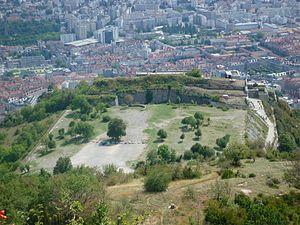
Glacis du fort de la bastille - Grenoble
La Bastille est un fort militaire surplombant de 264 mètres la ville de Grenoble. Édifié durant la première partie du XIXᵉ siècle et culminant à 476 mètres d'altitude sur les derniers contreforts du massif de la Chartreuse, il a remplacé une première fortification construite à la fin du XVIᵉ siècle.